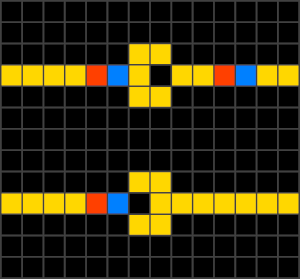
Wireworld est un automate cellulaire décrit par Brian Silverman en 1987. Il fut popularisé par un article du Scientific American en 1990.